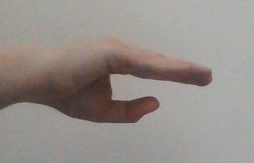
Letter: jeem